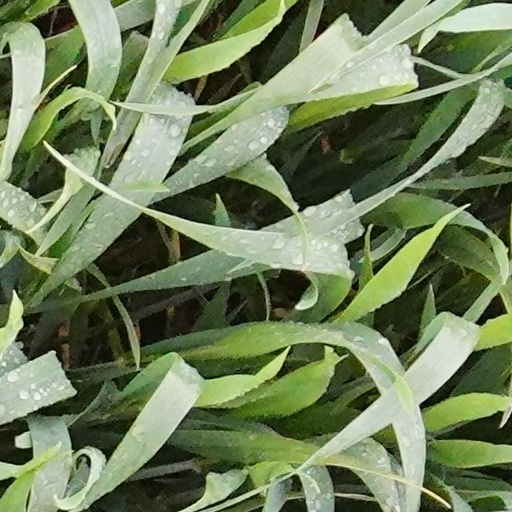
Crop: wheat